Queen of the Stardust Ballroom

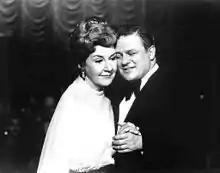
Maureen Stapleton and Charles Durning

Billy Goldenberg composed the music for the film. Alan and Marilyn Bergman wrote the lyrics for the songs used in the film, most of which were sung by the two leads, except for a solo by Martha Tilton. The dance sequences were choreographed by Marge Champion and were filmed in Myron's Ballroom in Los Angeles with some 300 regular patrons, including Dean Collins, Skippy Blair, Larry Kern, and Laure Haile appearing as extras.